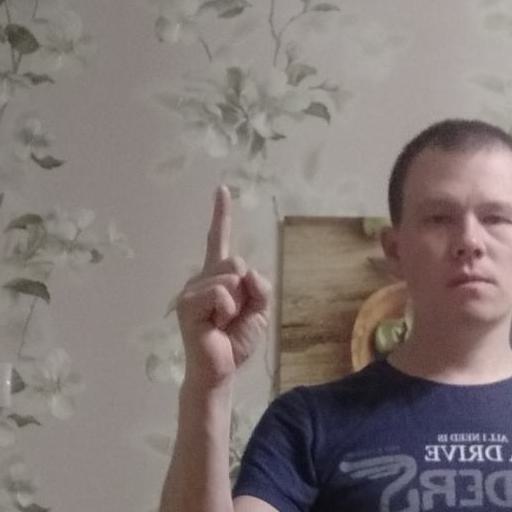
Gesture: one